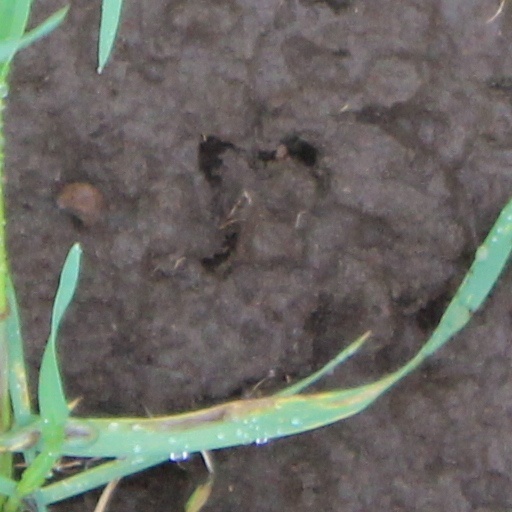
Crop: wheat